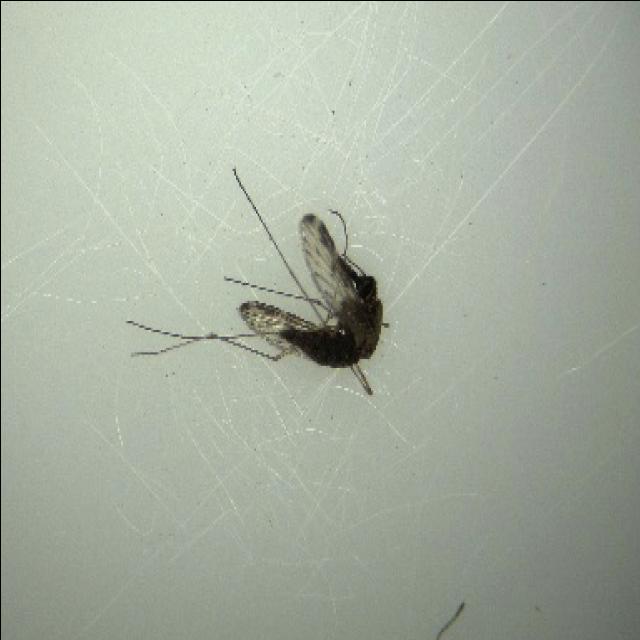
Species: anopheles_sinensis